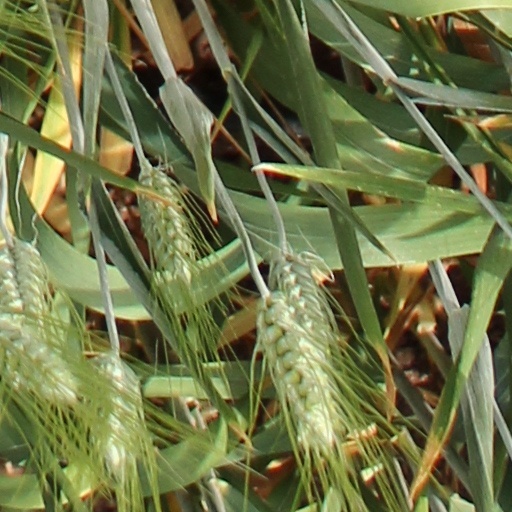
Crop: wheat